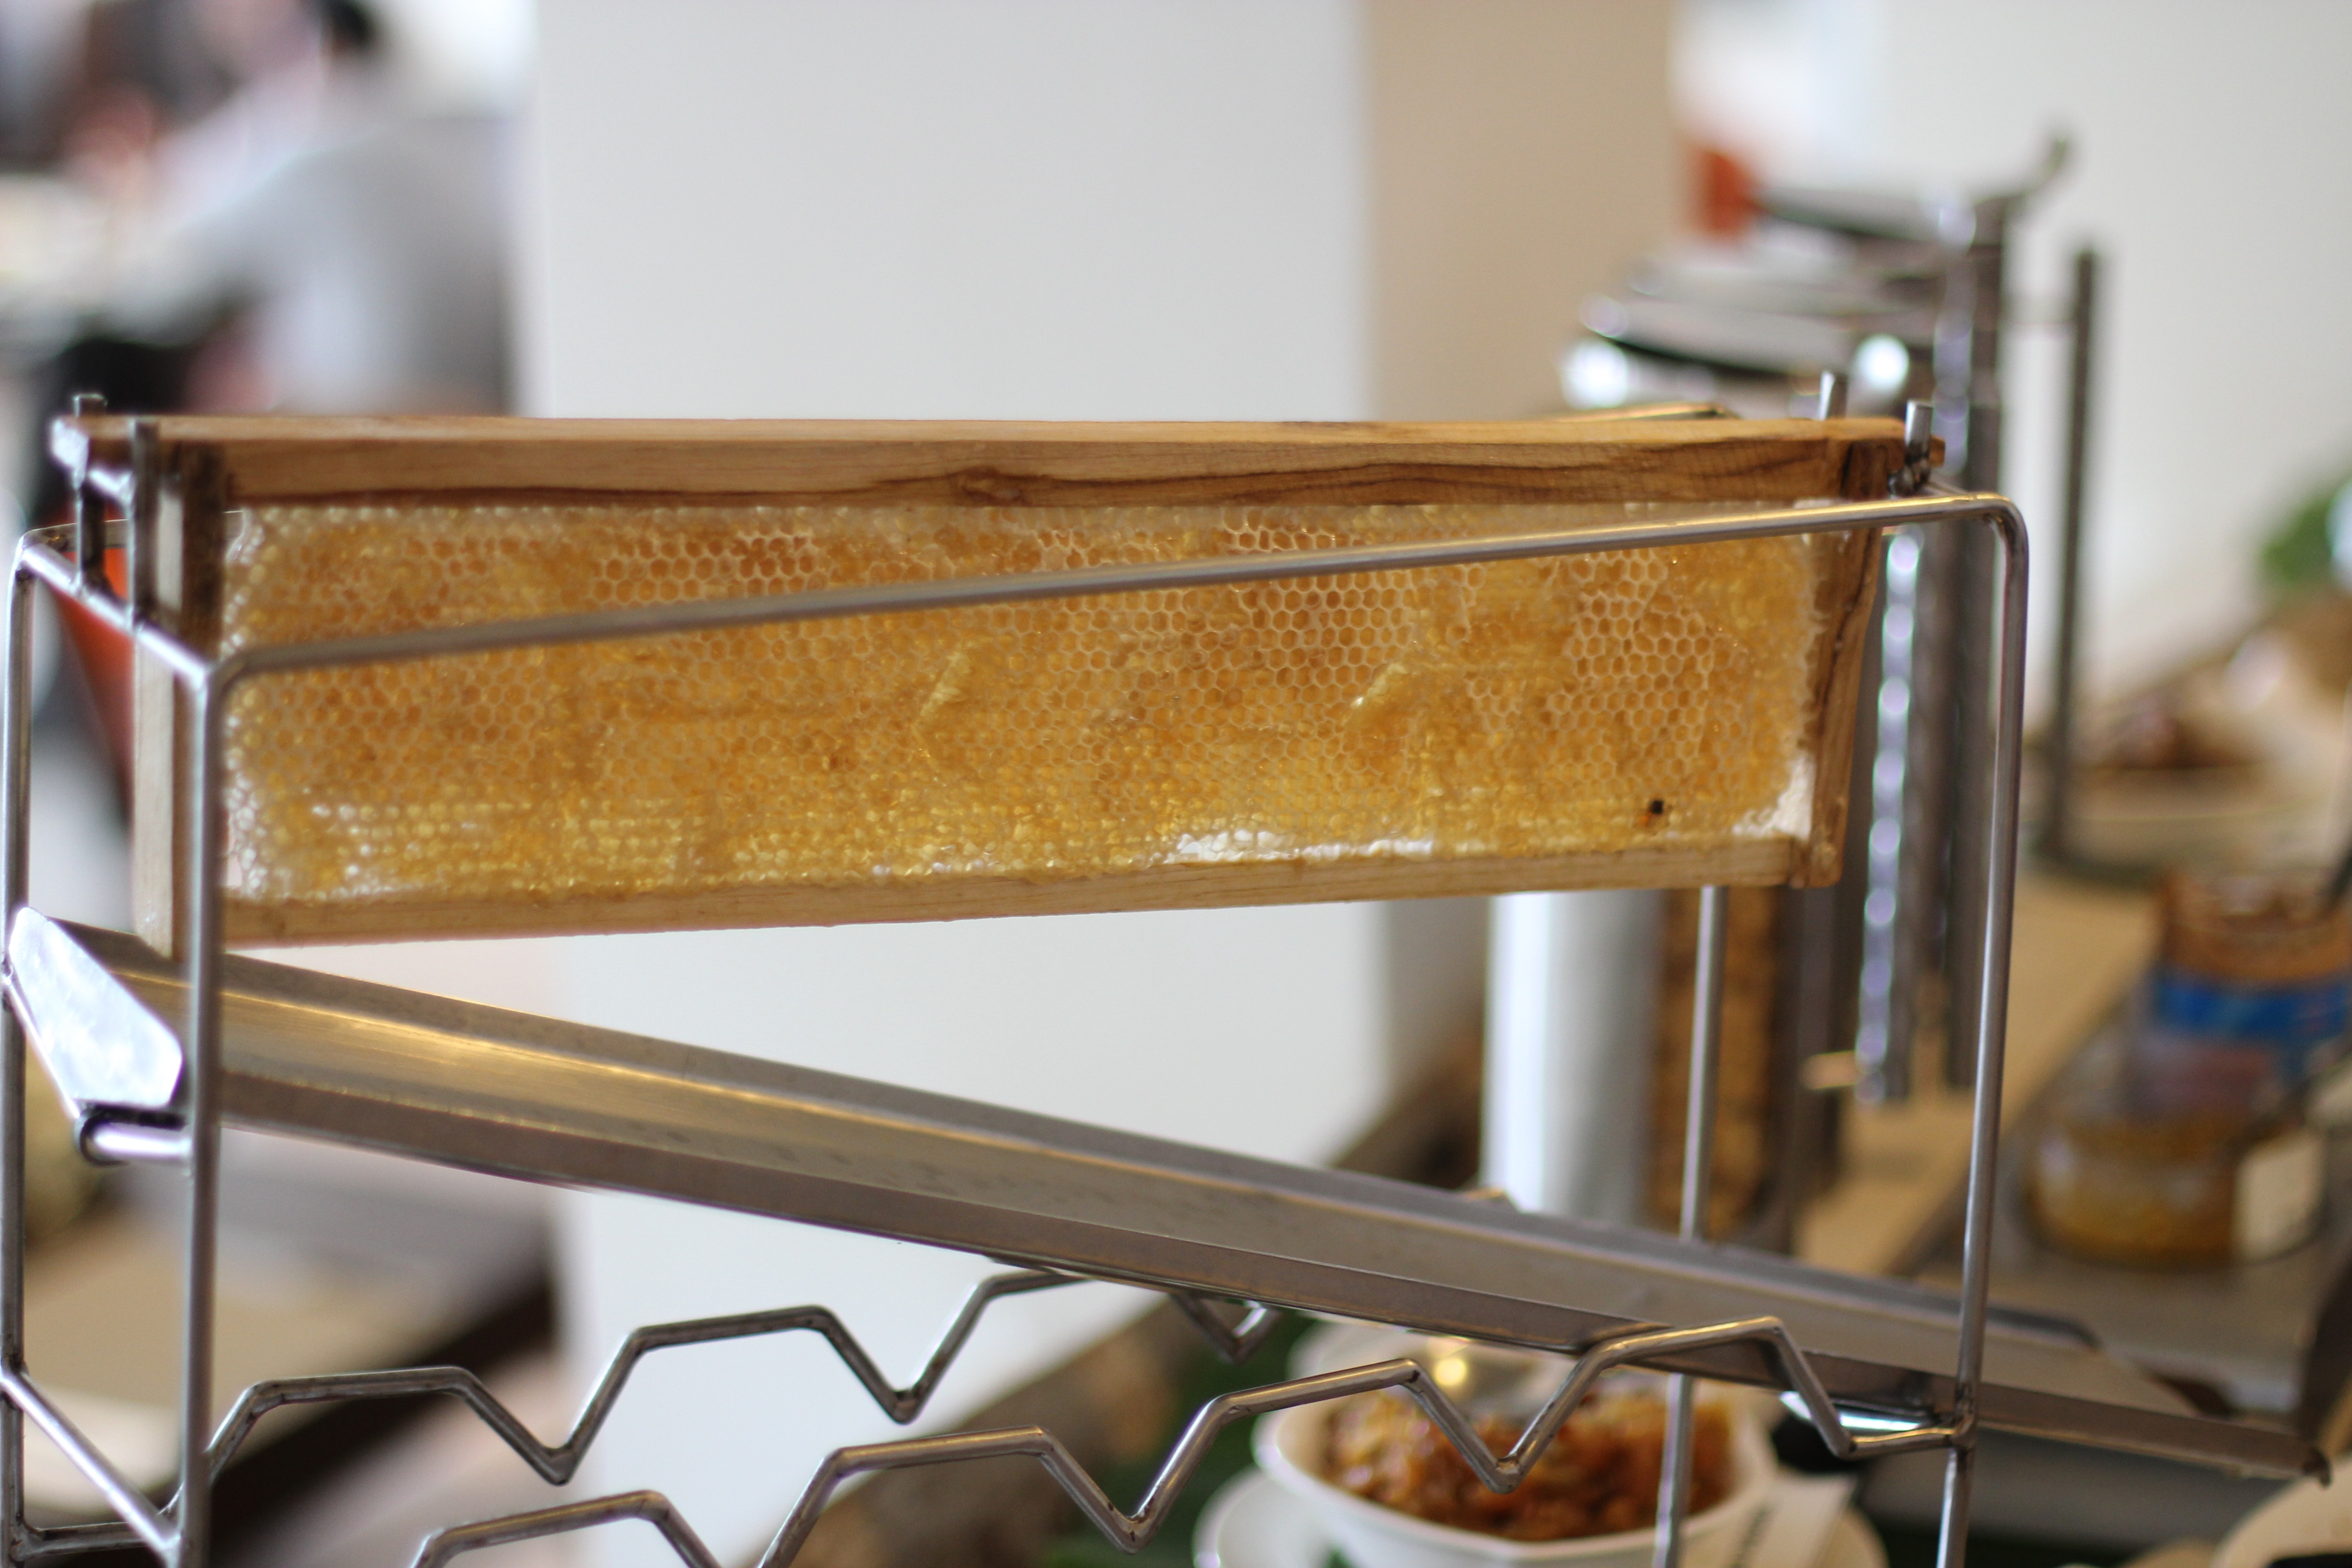
table, wood, sweet, honey, food, shelf, furniture, room, breakfast, honeycomb